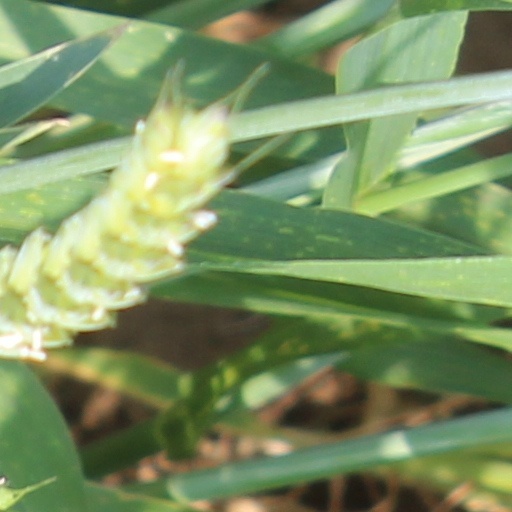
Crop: wheat